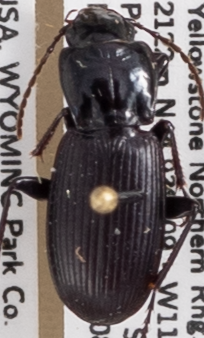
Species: Pterostichus protractus
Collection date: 2018-08-23
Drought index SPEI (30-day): -0.71
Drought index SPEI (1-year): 1.28
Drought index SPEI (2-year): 0.9